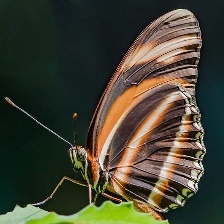
Species: BANDED ORANGE HELICONIAN